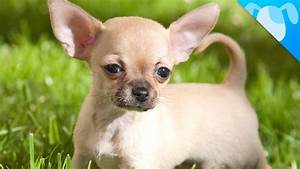
Label: cane